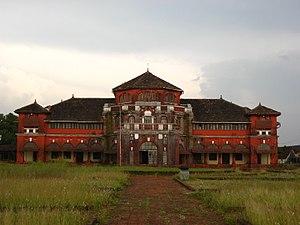
Ratnagiri est une ville portuaire indienne située dans le district de Ratnagiri au sud-ouest de l'état du Maharashtra. En 2011, sa population était de 76 239 habitants, d'après le recensement indien de 2011.